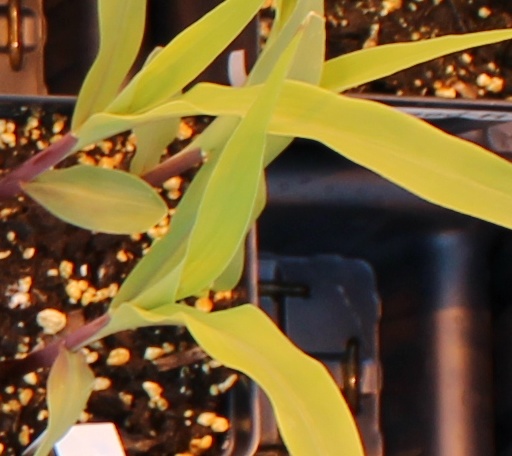
Label: Corn